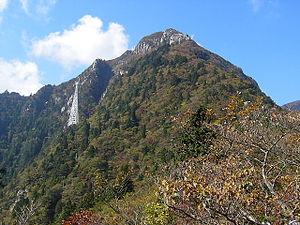
Le parc quasi national de Suzuka est un parc quasi national situé dans les préfectures de Mie et de Shiga au Japon. Créé le 22 juillet 1968, il s'étend sur une superficie de 298,21 km².